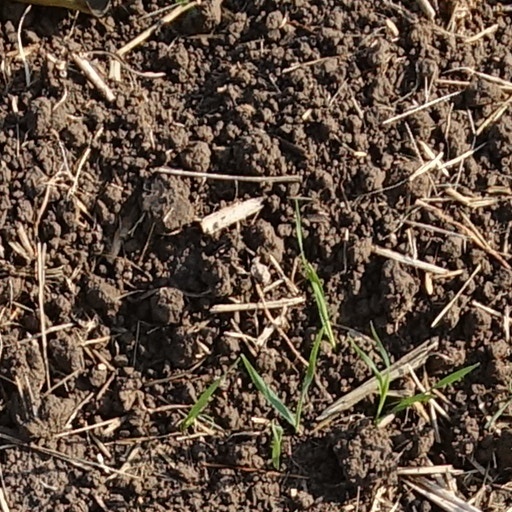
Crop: wheat